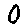
Label: 0